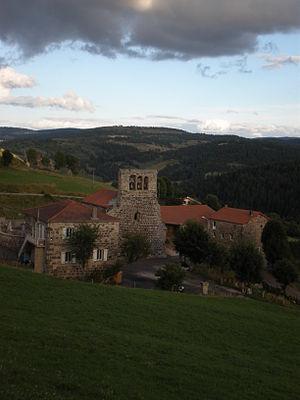
Le village de Lavillatte (Ardèche)
Lavillatte est une commune française, située dans le département de l'Ardèche en région Auvergne-Rhône-Alpes.